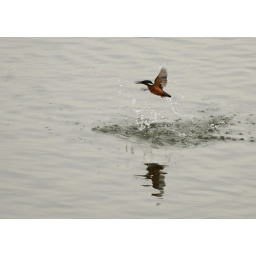
Kingfisher lifts clear of the water after an unsuccessful dive into the Eden in front of the Guardbridge hide.